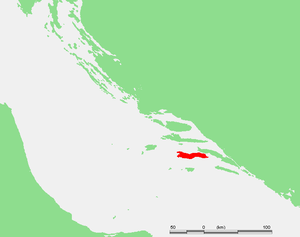
Korčula est une île de la mer Adriatique appartenant à la Croatie.
La bataille navale de Curzola, qui eut lieu le 8 septembre 1298 dans les environs de l'île de Korčula avec la victoire de Gênes, restaura l'équilibre entre les deux républiques maritimes de Venise et Gênes.